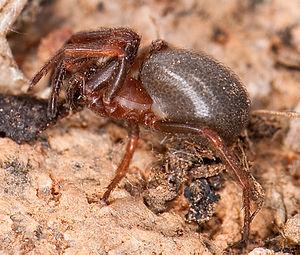
Plectreurys castanea est une espèce d'araignées aranéomorphes de la famille des Plectreuridae.
Plectreurys est un genre d'araignées aranéomorphes de la famille des Plectreuridae.